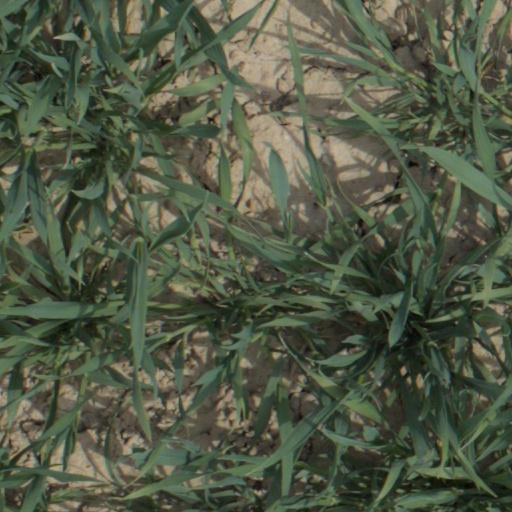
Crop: wheat